Elvis Costello

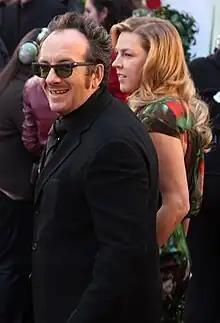
Costello and Diana Krall in 2009

Costello has no full siblings. He has four half-brothers from his father's second marriage, all of whom are musicians.